Kancelář Blaník

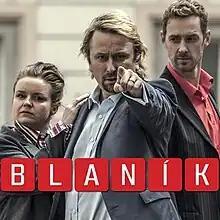

Kancelář Blaník (The Office Blanik) is a Czech web series that premiered between 2014 and 2018 on internet television Stream.cz. The main role of lobbyist Tonda Blaník is played by Marek Daniel, his assistants are Michal Dalecký and Halka Třešňáková. The directors are Marek Najbrt and Bohdan Sláma. It was written by Robert Geisler, Benjamin Tuček, Marek Najbrt, Tomáš Hodan, Jan Bartes, Milan Kuchynka and also Marek Daniel. Related film Prezident Blaník was released in 2018.